Syringoma

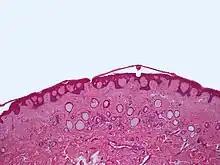
Syringoma (eccrine)

The pathophysiology of syringomas remains largely unknown. Familial patterns presenting in an autosomal-dominant pattern suggest a genetic link that can result in varying genetic aberrations in lesions, specifically chromosome 16q22. The most commonly accepted theory is that syringomas are benign growths that arise from the intraepidermal portion of eccrine ducts. Another theory suggests that syringomas are a reactive hyperplasia rather than a true neoplasm resulting after inflammatory processes such as eczema. A hamartomatous process possibly could explain eruptive syringomas. A hamartoma of pluripotent stem cells could precede the pathological process. Syringomas may also be under hormonal influence, explaining the female predominance.